Stevens Park, Quarry Bank

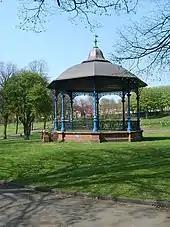
The bandstand

Dudley Council and Friends of Stevens Park were awarded funding from Parks for People (National Lottery Heritage Fund and National Lottery Community Fund) towards restoration and development work, which was completed in 2021.